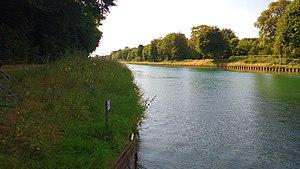
La Lippe est une rivière d'Allemagne, en Rhénanie-du-Nord-Westphalie. Affluent du Rhin, sa longueur est de 255 kilomètres. L'arrondissement de Lippe tire son nom de la rivière ainsi que de la famille régnante de la Principauté de Lippe. Il fut autrefois un État du Saint-Empire romain germanique; il est aujourd'hui un arrondissement de Rhénanie-du-Nord-Westphalie.
Wesel est une ville hanséate allemande située au bord du cours inférieur du Rhin se trouve à la limite nord-ouest de la région de la Ruhr en Rhénanie-du-Nord-Westphalie. C'est une commune autonome et le chef-lieu de l'arrondissement de Wesel du district de Düsseldorf ; elle est membre de la Hanse, de l'Eurorégion Rhin-Waal et de l'association cycliste des villes et agglomérations de Rhénanie-du-Nord-Westphalie.